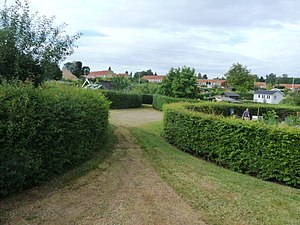
De Runde Haver
Parti fra De Ovale Haver.
"De Runde Haver eller De Ovale Haver er en kolonihaveforening i Nærum nord for København. Navnet stammer fra havernes specielle udformning. De enkelte haver er udformet med ellipseformet plan. De ligger således som ovale hækomkransede ""øer"" på en græsflade på en i øvrigt kuperet grund. Foreningen blev grundlagt i 1946, og i 1948 blev jorden, hvor haverne ligger, udlejet til kolonihaveforeningen frem til år 2000. Dette er senere blevet forlænge til 2024. De ligger i den sydlige ende af byen lige op til Jægersborg Hegn.